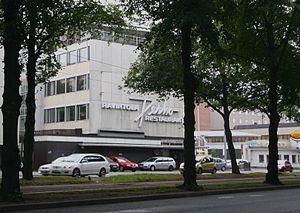
Mechelininkatu est une rue à l'ouest du centre ville d'Helsinki en Finlande.